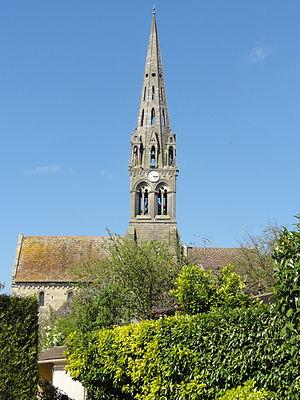
Vue depuis le sud.
L'église Saint-Denis est une église catholique située à Mogneville, dans le département de l'Oise, en France. Elle est de style roman, sauf les chapelles latérales et la flèche, et ses éléments les plus anciens remontent au début du XIIᵉ siècle. Hormis quelques vestiges, il s'agit surtout des fonts baptismaux et du premier étage du clocher. Sinon, l'église date essentiellement des années 1130 / 1140, pour le transept et le chœur, et des années 1150 / 1160, pour la nef et les bas-côtés, qui ont été supprimés après 1764. Les parties orientales conservent quatre voûtes d'ogives antérieures à 1150, et l'église Saint-Denis s'inscrit ainsi dans un groupe d'une quarantaine d'églises dans le même cas au sein du département. Une autre particularité sont les demi-travées qui subsistent des anciennes absidioles en cul-de-four, qui ont été remplacées par des chapelles carrées gothiques au cours du XIIIᵉ siècle. La nef se caractérise par son importante hauteur et par sa corniche beauvaisine, mais est très sobre à l'intérieur. C'est surtout le clocher et son élégante flèche qui font la célébrité de l'église de Mogneville.